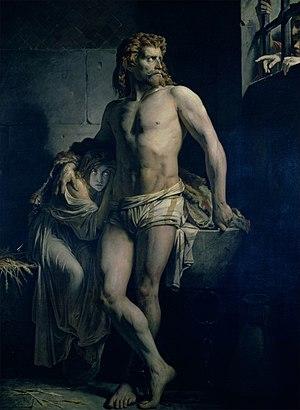
Félix-Joseph Barrias, né le 13 septembre 1822 à Paris où il est mort dans le 9ᵉ arrondissement le 24 janvier 1907, est un peintre et illustrateur français.